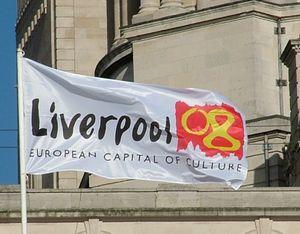
La capitale européenne de la culture est une ville désignée par l'Union européenne pour une période d'une année civile durant laquelle un programme de manifestations culturelles est organisé.
Le stade d'Anfield, parfois appelé Anfield Road, est un stade de football situé dans le quartier d'Anfield, dans le nord-ouest de Liverpool, en Angleterre. Construit en 1884, il est d'abord l'enceinte de l'Everton FC. En 1892, Everton quitte Anfield pour Goodison Park et le Liverpool Football Club est créé pour jouer à Anfield, ce qu'il fait toujours plus d'un siècle plus tard. Il est situé à proximité du Stanley Park, un grand parc public de 45 hectares. Dans les rues proches du stade, il y a des maisons et boutiques aux couleurs du club des Reds, le rouge et le blanc, mais aussi le jaune. Une signalétique routière annonce particulièrement la direction d'Anfield. Il est desservi par des trains et des bus mais les places de parking sont peu nombreuses.